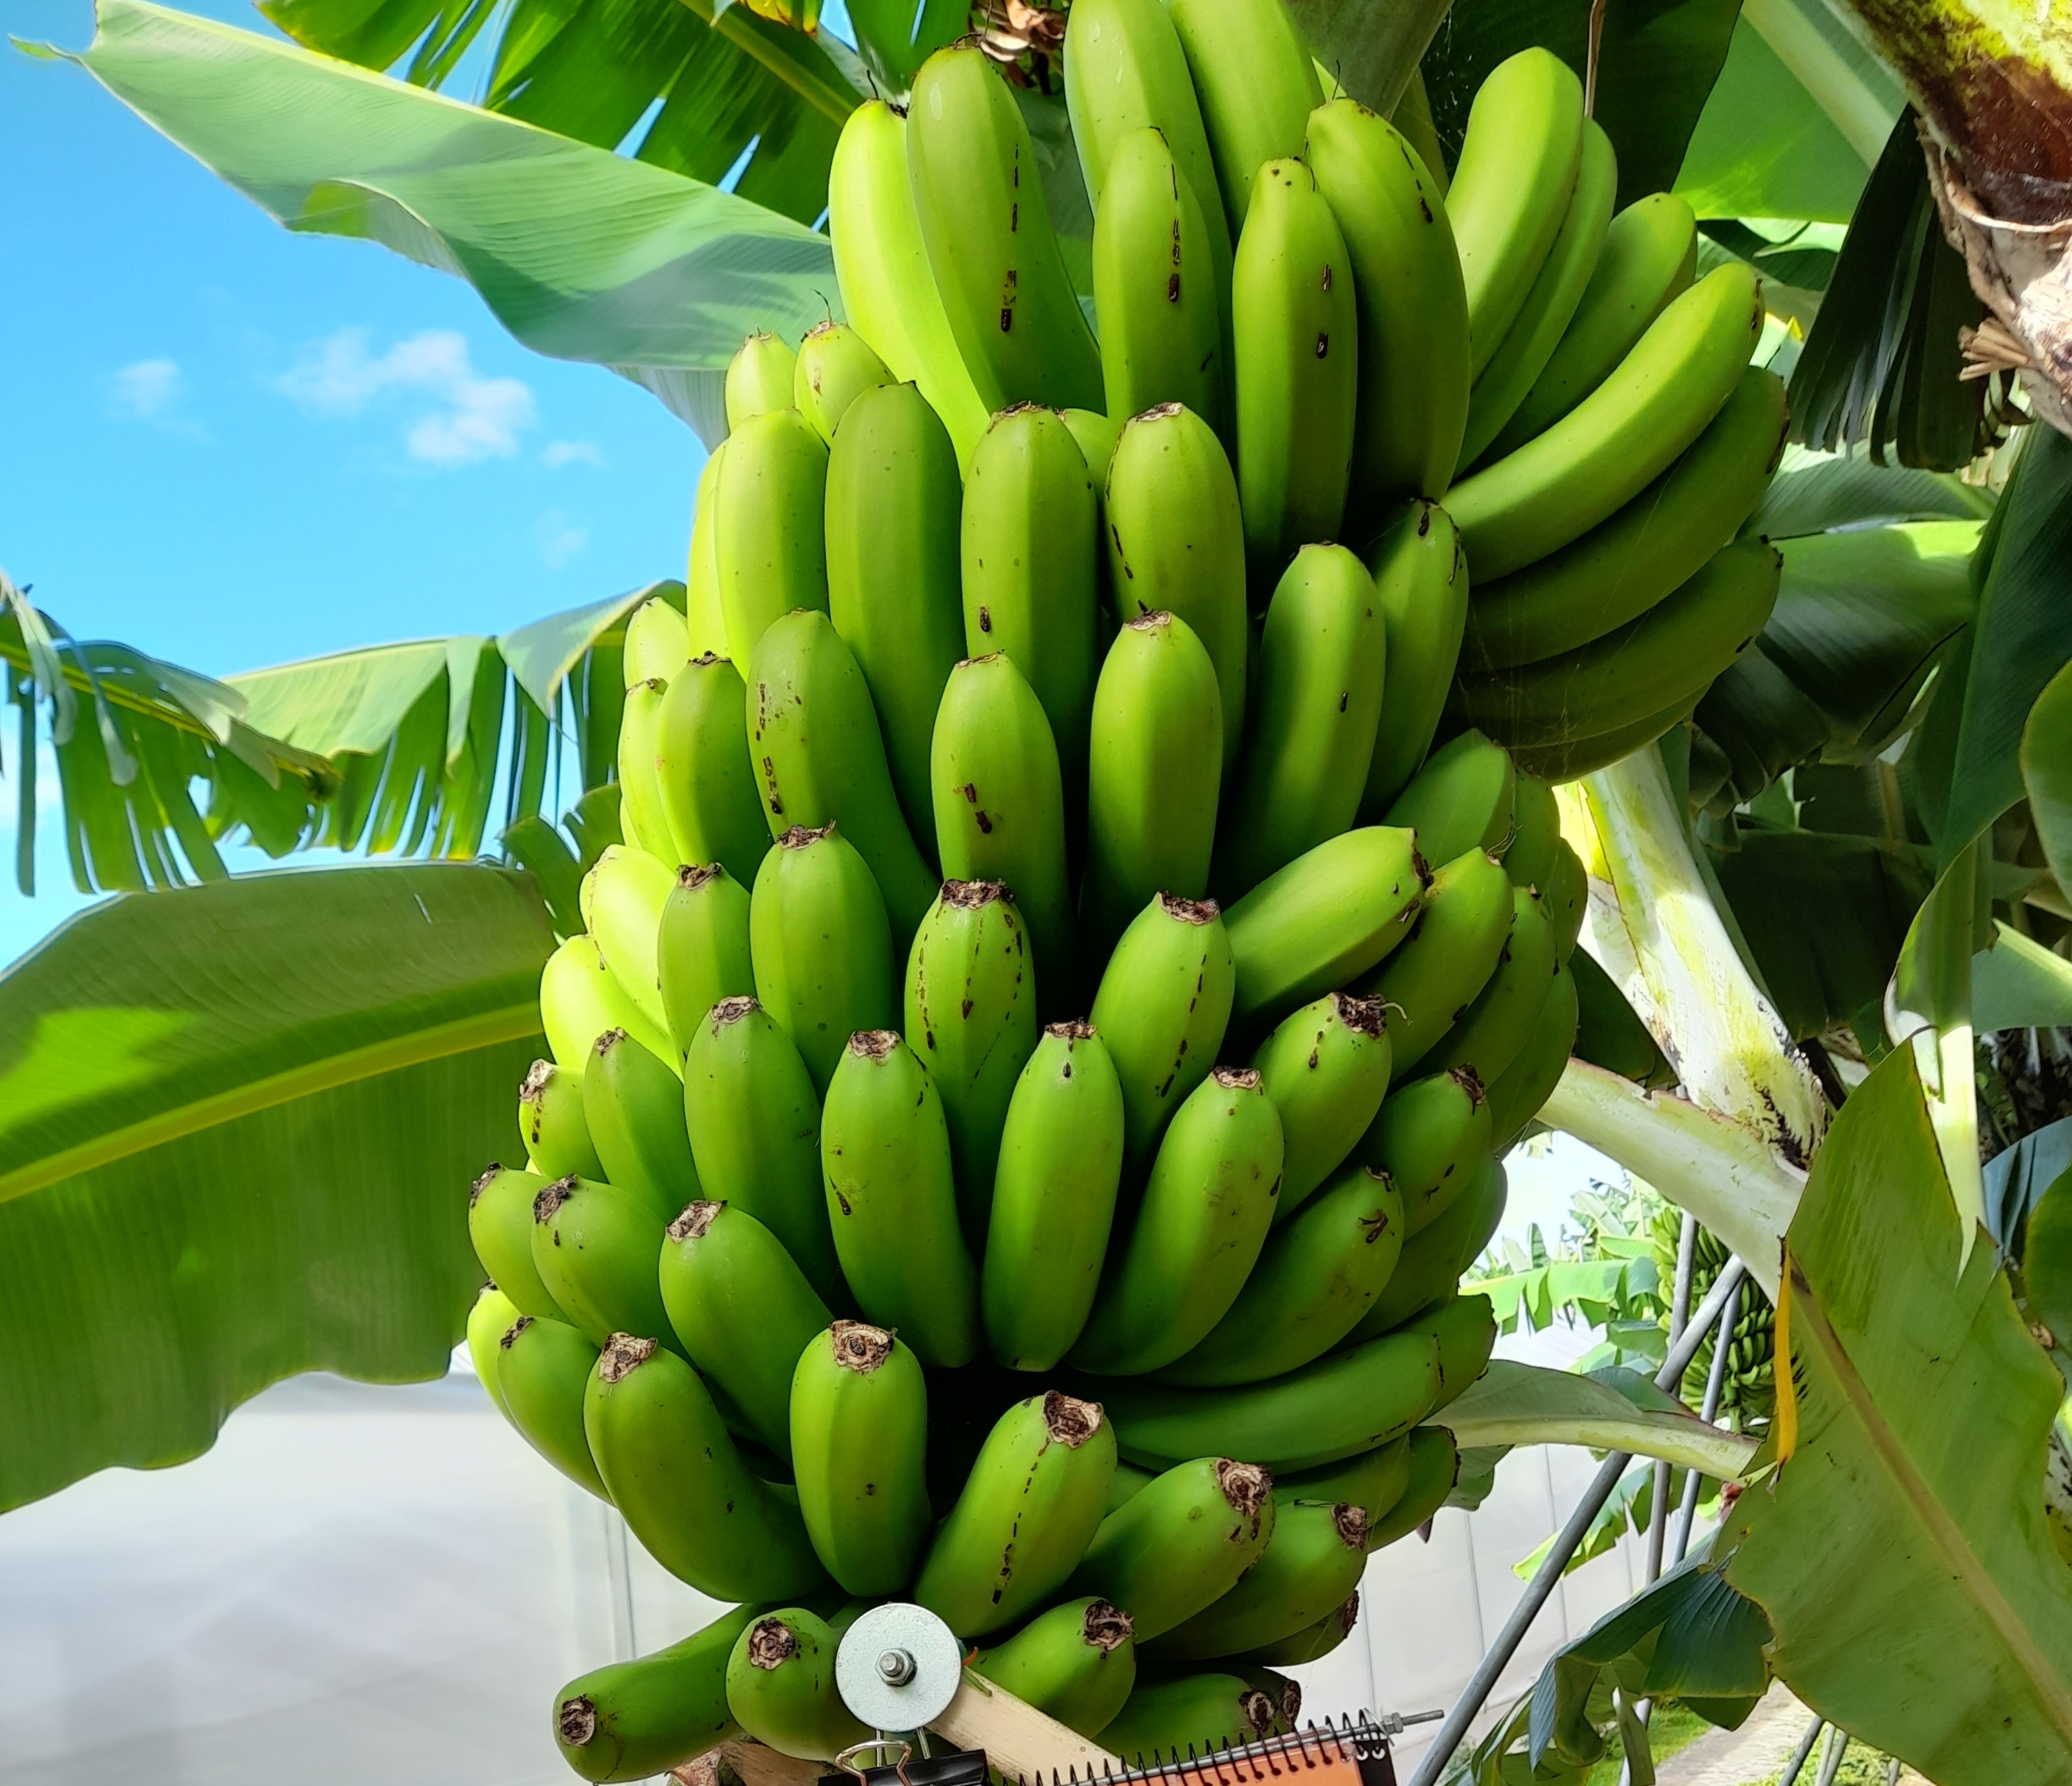
Label: Cut